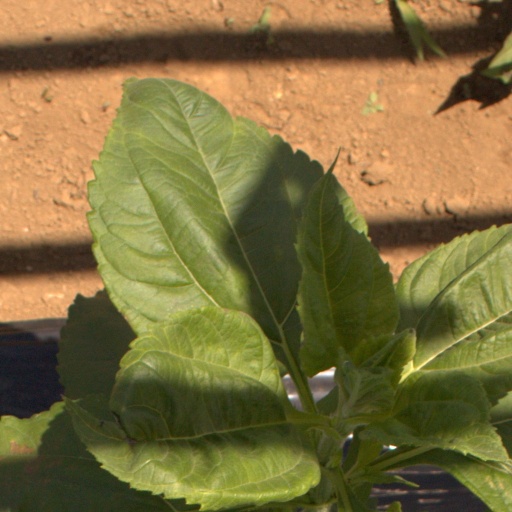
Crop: Jerusalem artichoke